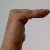
The image shows a hand gesture representing a space in Indian Sign Language.